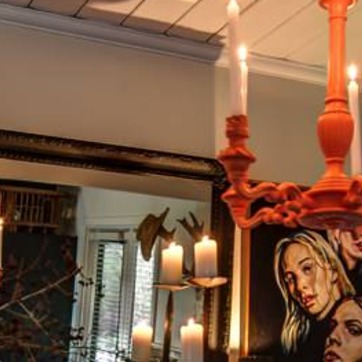
Material: mirror